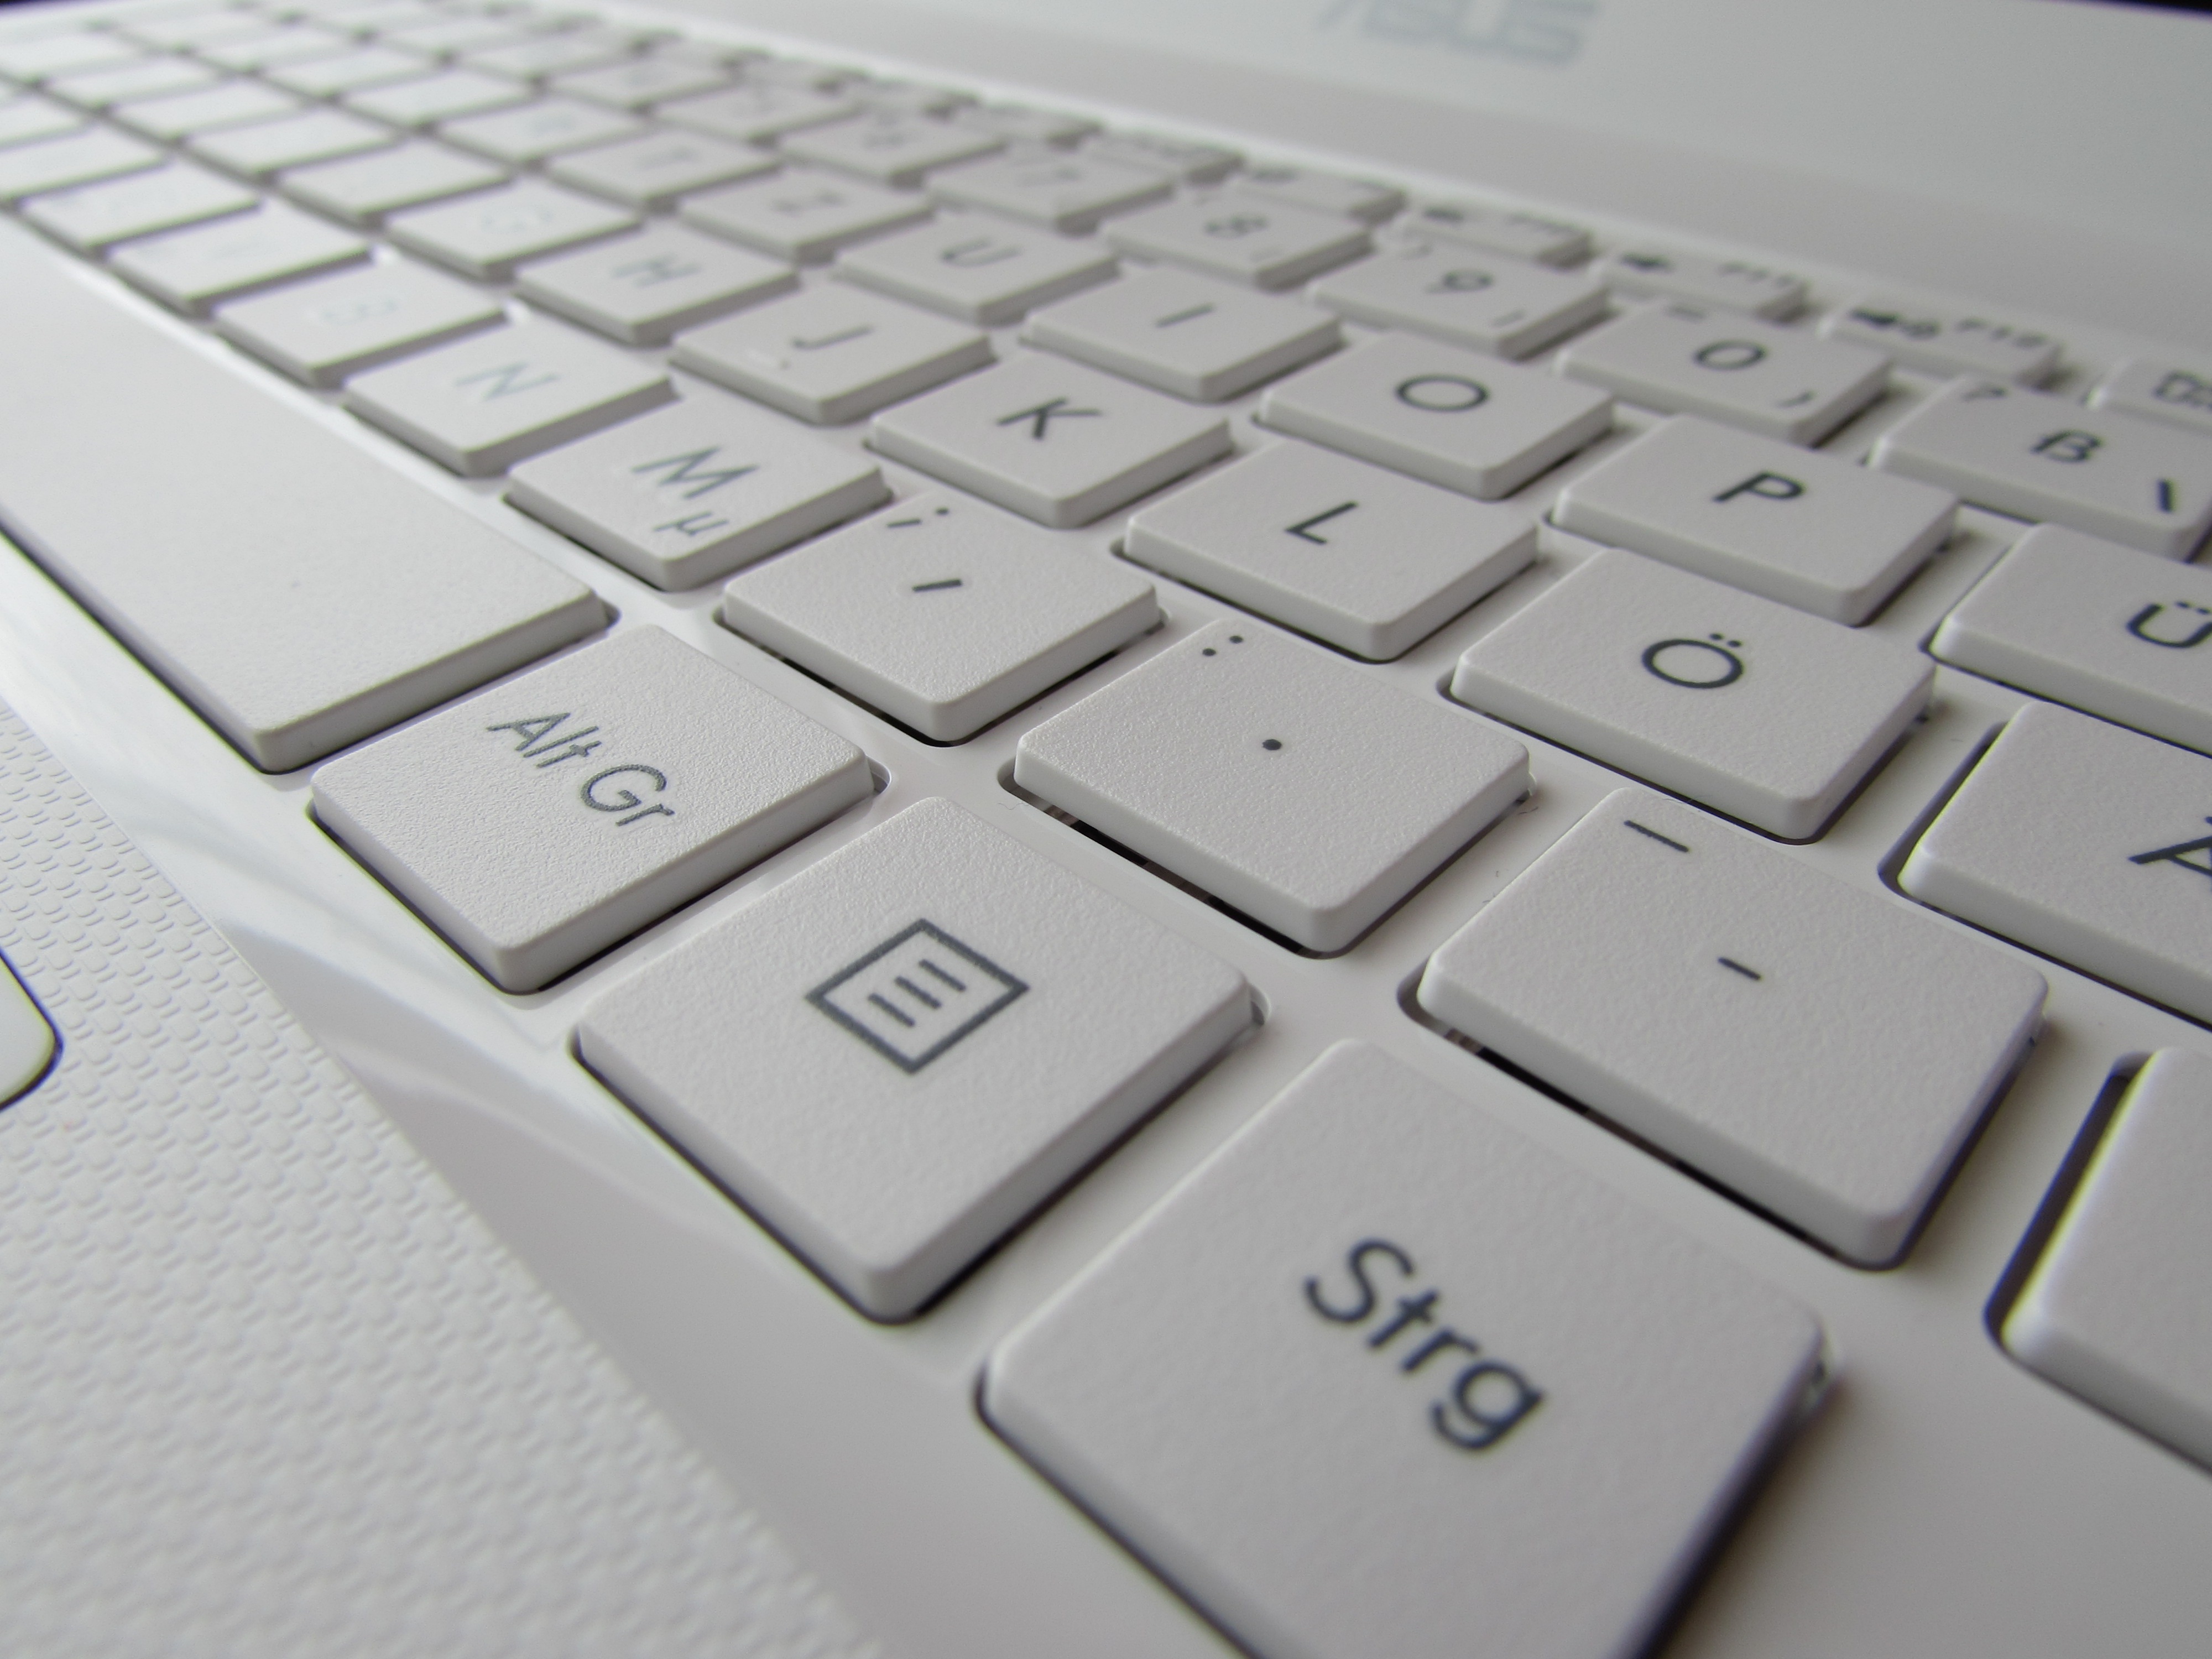
laptop, notebook, keyboard, technology, white, brand, font, keys, multimedia, computer keyboard, electronic device, computer hardware, musical keyboard, ctrl